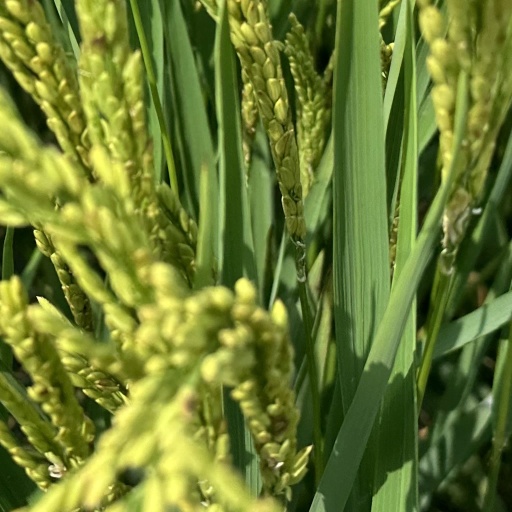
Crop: rice